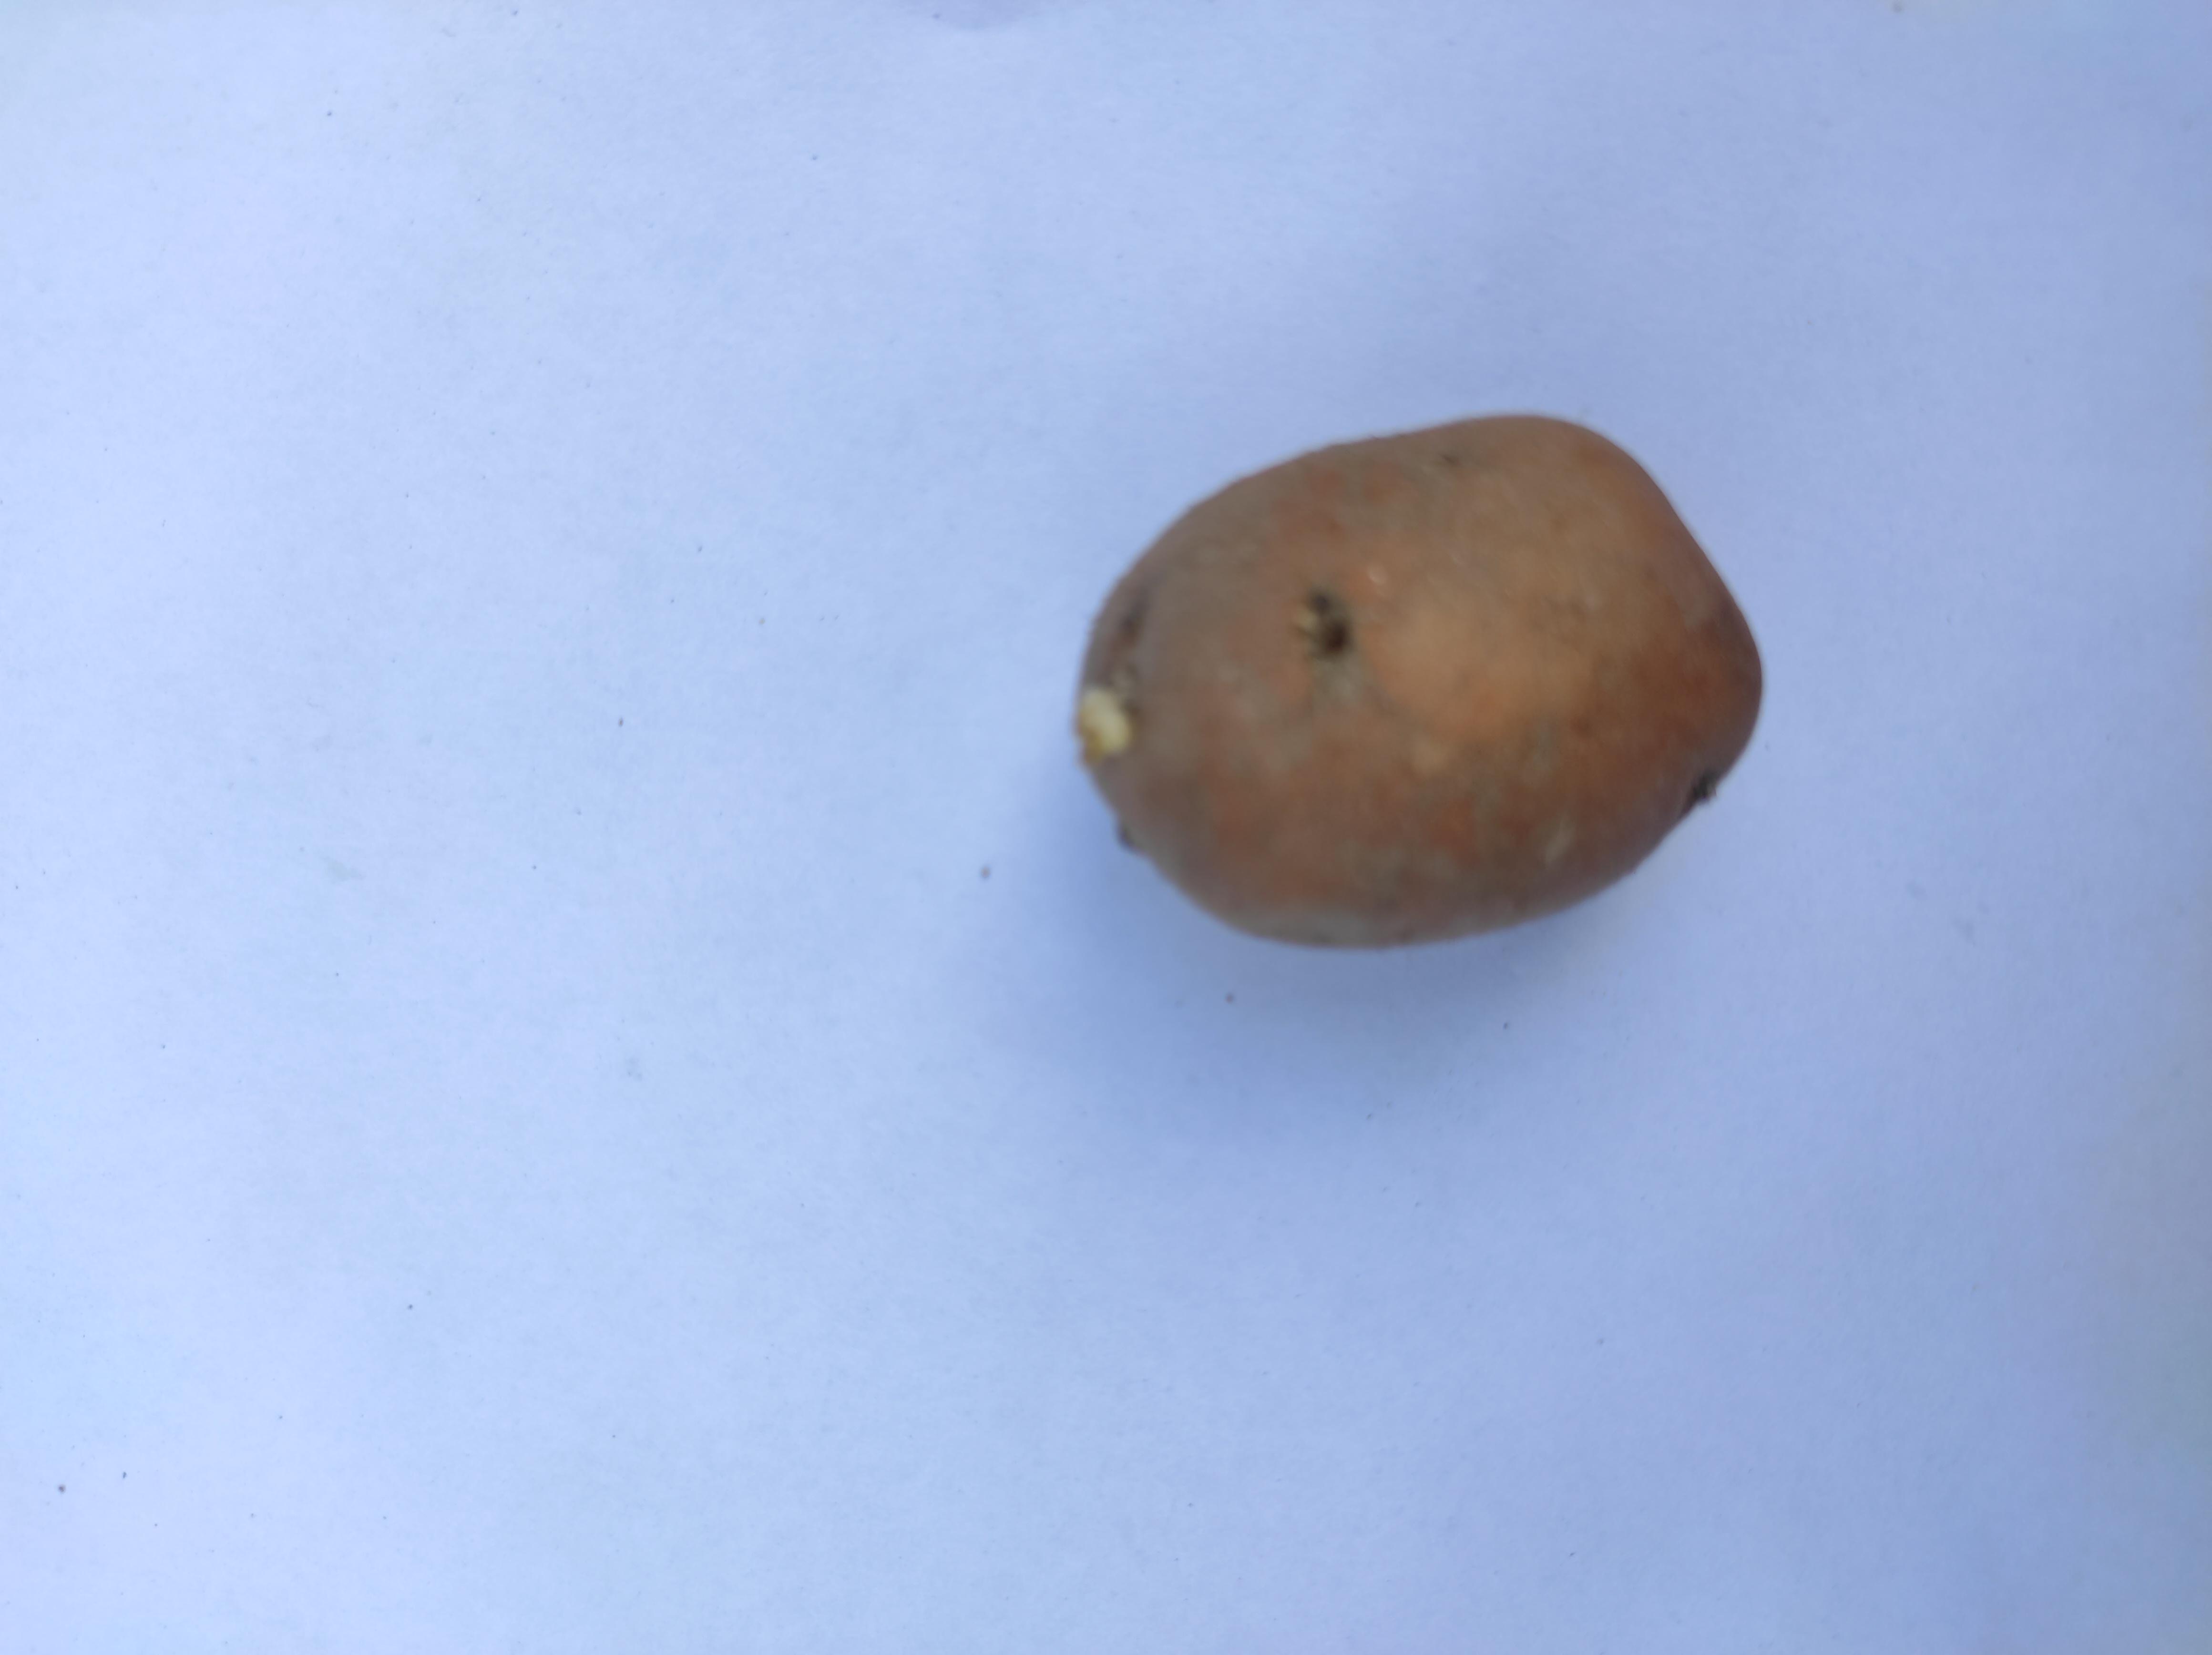
Label: Potato